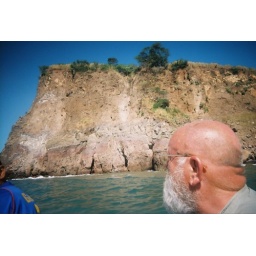
Erosion caused by road building